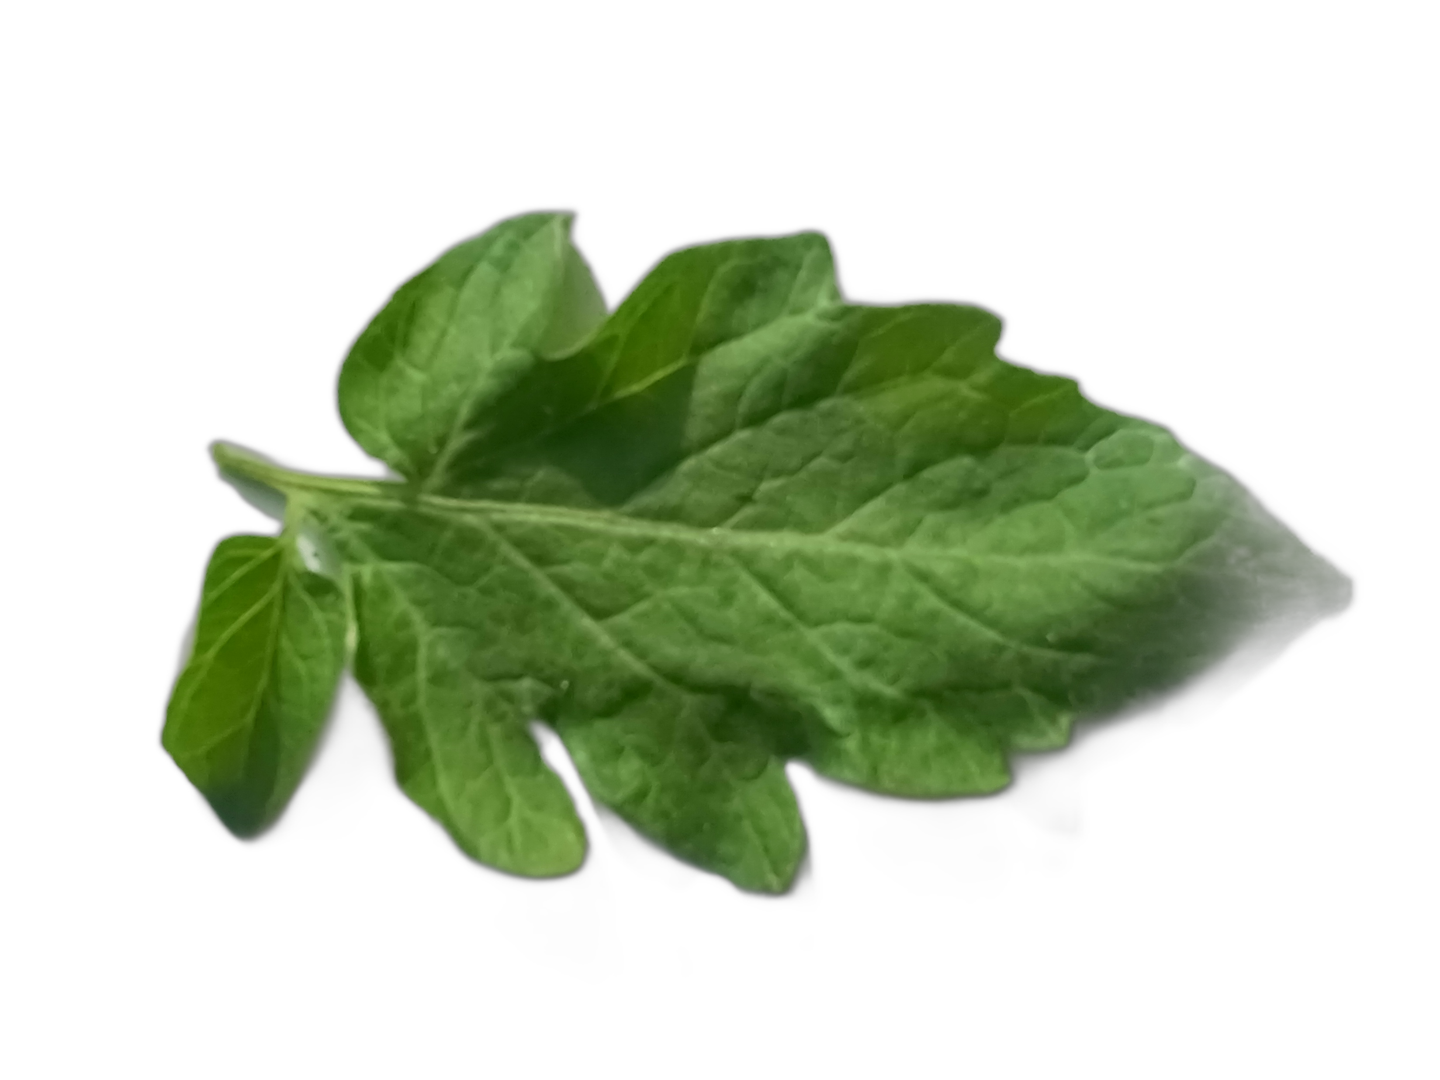
Crop: Tomato
Label: Healthy